Sprevane

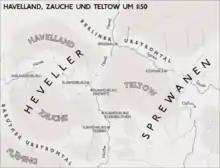
Lands of the Sprevane and Hevelli, about 1150 AD.

The Sprevane or Sprevani (Slavonic: "Sprevjane") were a Slavic tribe who lived around the river Spree, where Berlin is now, in the Brandenburg area of eastern Germany. They were first recorded in 948 and again in 965 as living in the territory of the Holy Roman Empire under Otto I, Holy Roman Emperor. Archaeological finds point to them coming to the area in the 8th century, and by 825 they started to build a settlement in today's Köpenick, a district of Berlin.